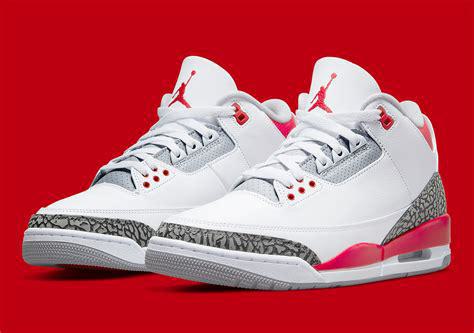
Brand: Jordan
Model: 3 Retro